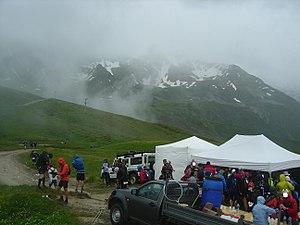
Ravitaillement liquide au col des Posettes (km 21,7
Le Marathon du Mont-Blanc est un événement sportif comportant huit compétitions de course à pied autour de Chamonix dans le massif du Mont-Blanc. Il accueille chaque année plus de 10 500 coureurs ainsi que 30 000 accompagnants venant de plus de 80 pays différents. L'épreuve principale est une course sur une distance de marathon appelée le 42 km du Mont-Blanc. Un ultra-trail de 90 km, le 23 km du Mont-Blanc, le 10 km du Mont-Blanc, le Duo Étoilé, la Young Race Marathon, le Mini Cross et le kilomètre vertical sont également au programme. Certaines épreuves font partie du Golden Trail World Series et attirent de nombreux athlètes internationaux.